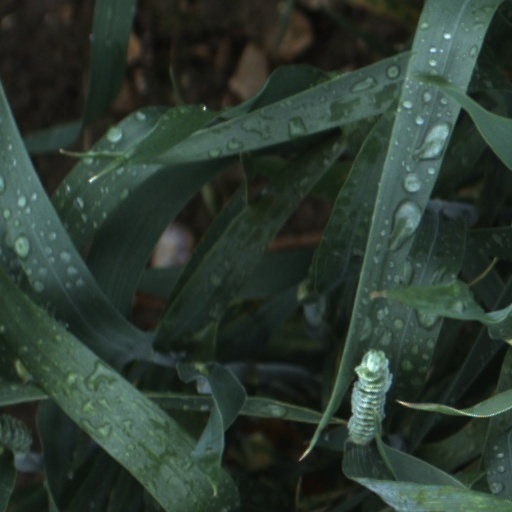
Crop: wheat